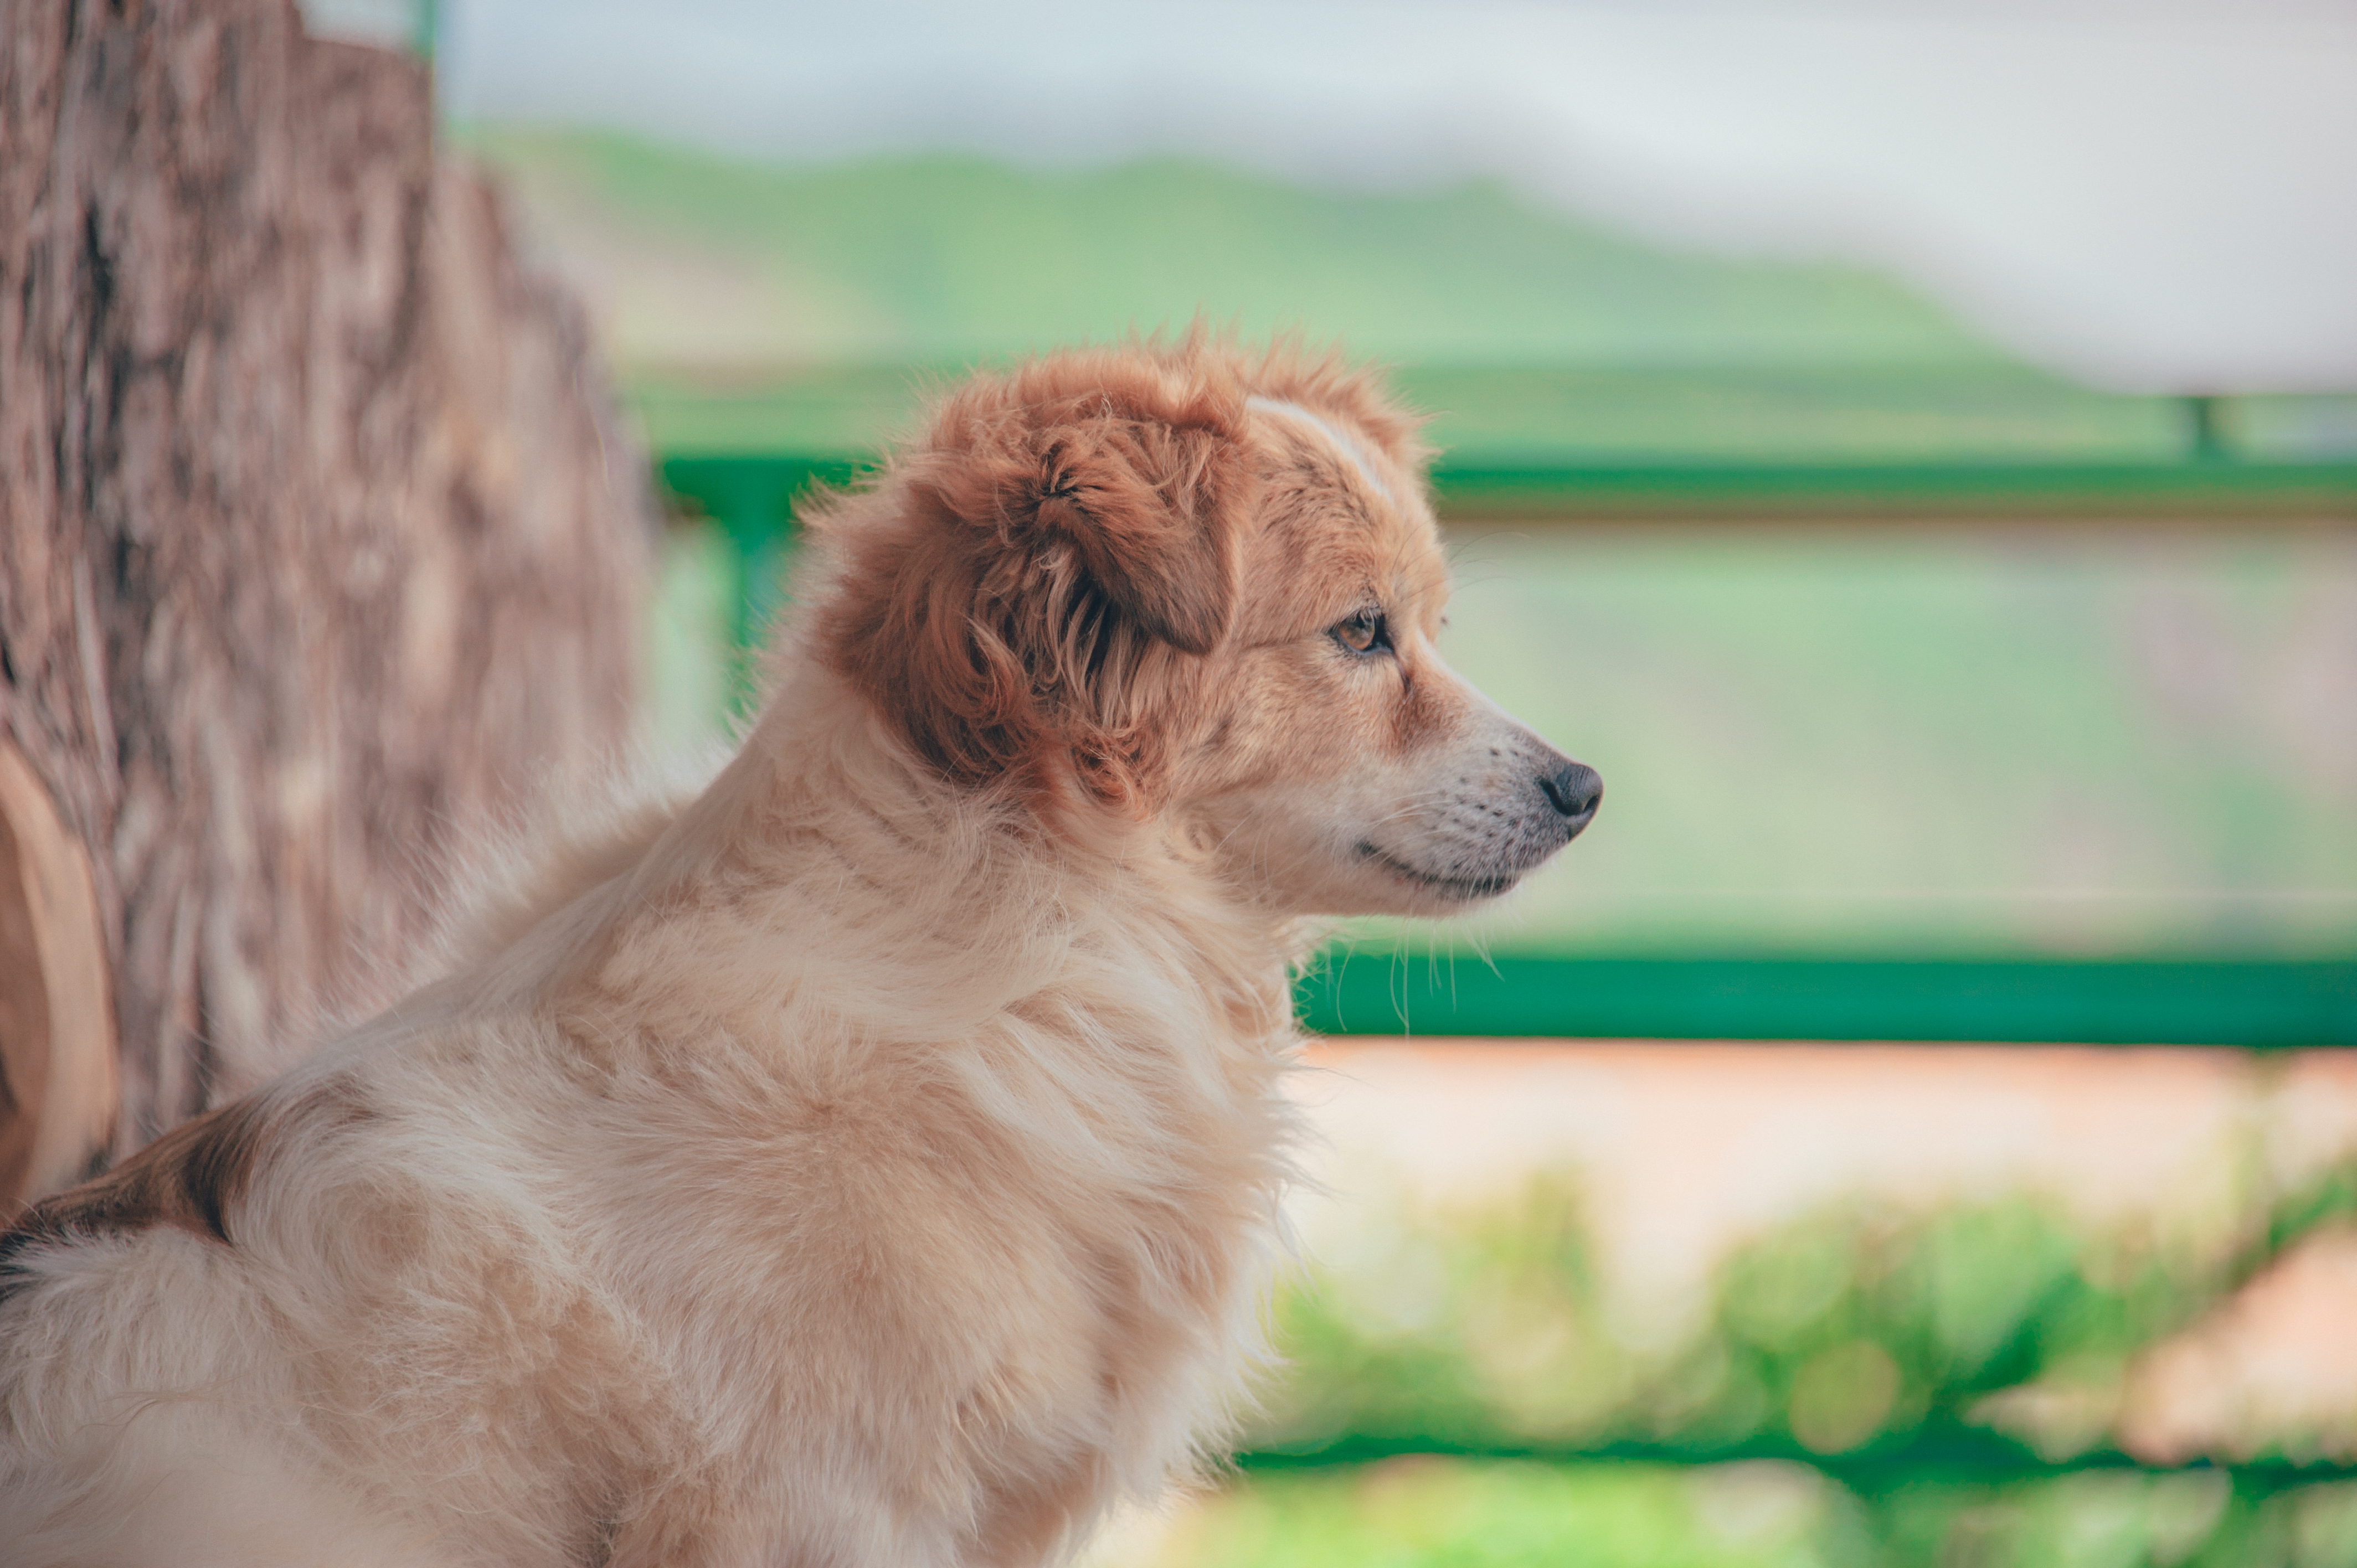
nature, wildlife, dog, dog breed, dog like mammal, puppy, dog breed group, snout, golden retriever, companion dog, dog crossbreeds, whiskers, carnivoran, nova scotia duck tolling retriever, sporting group